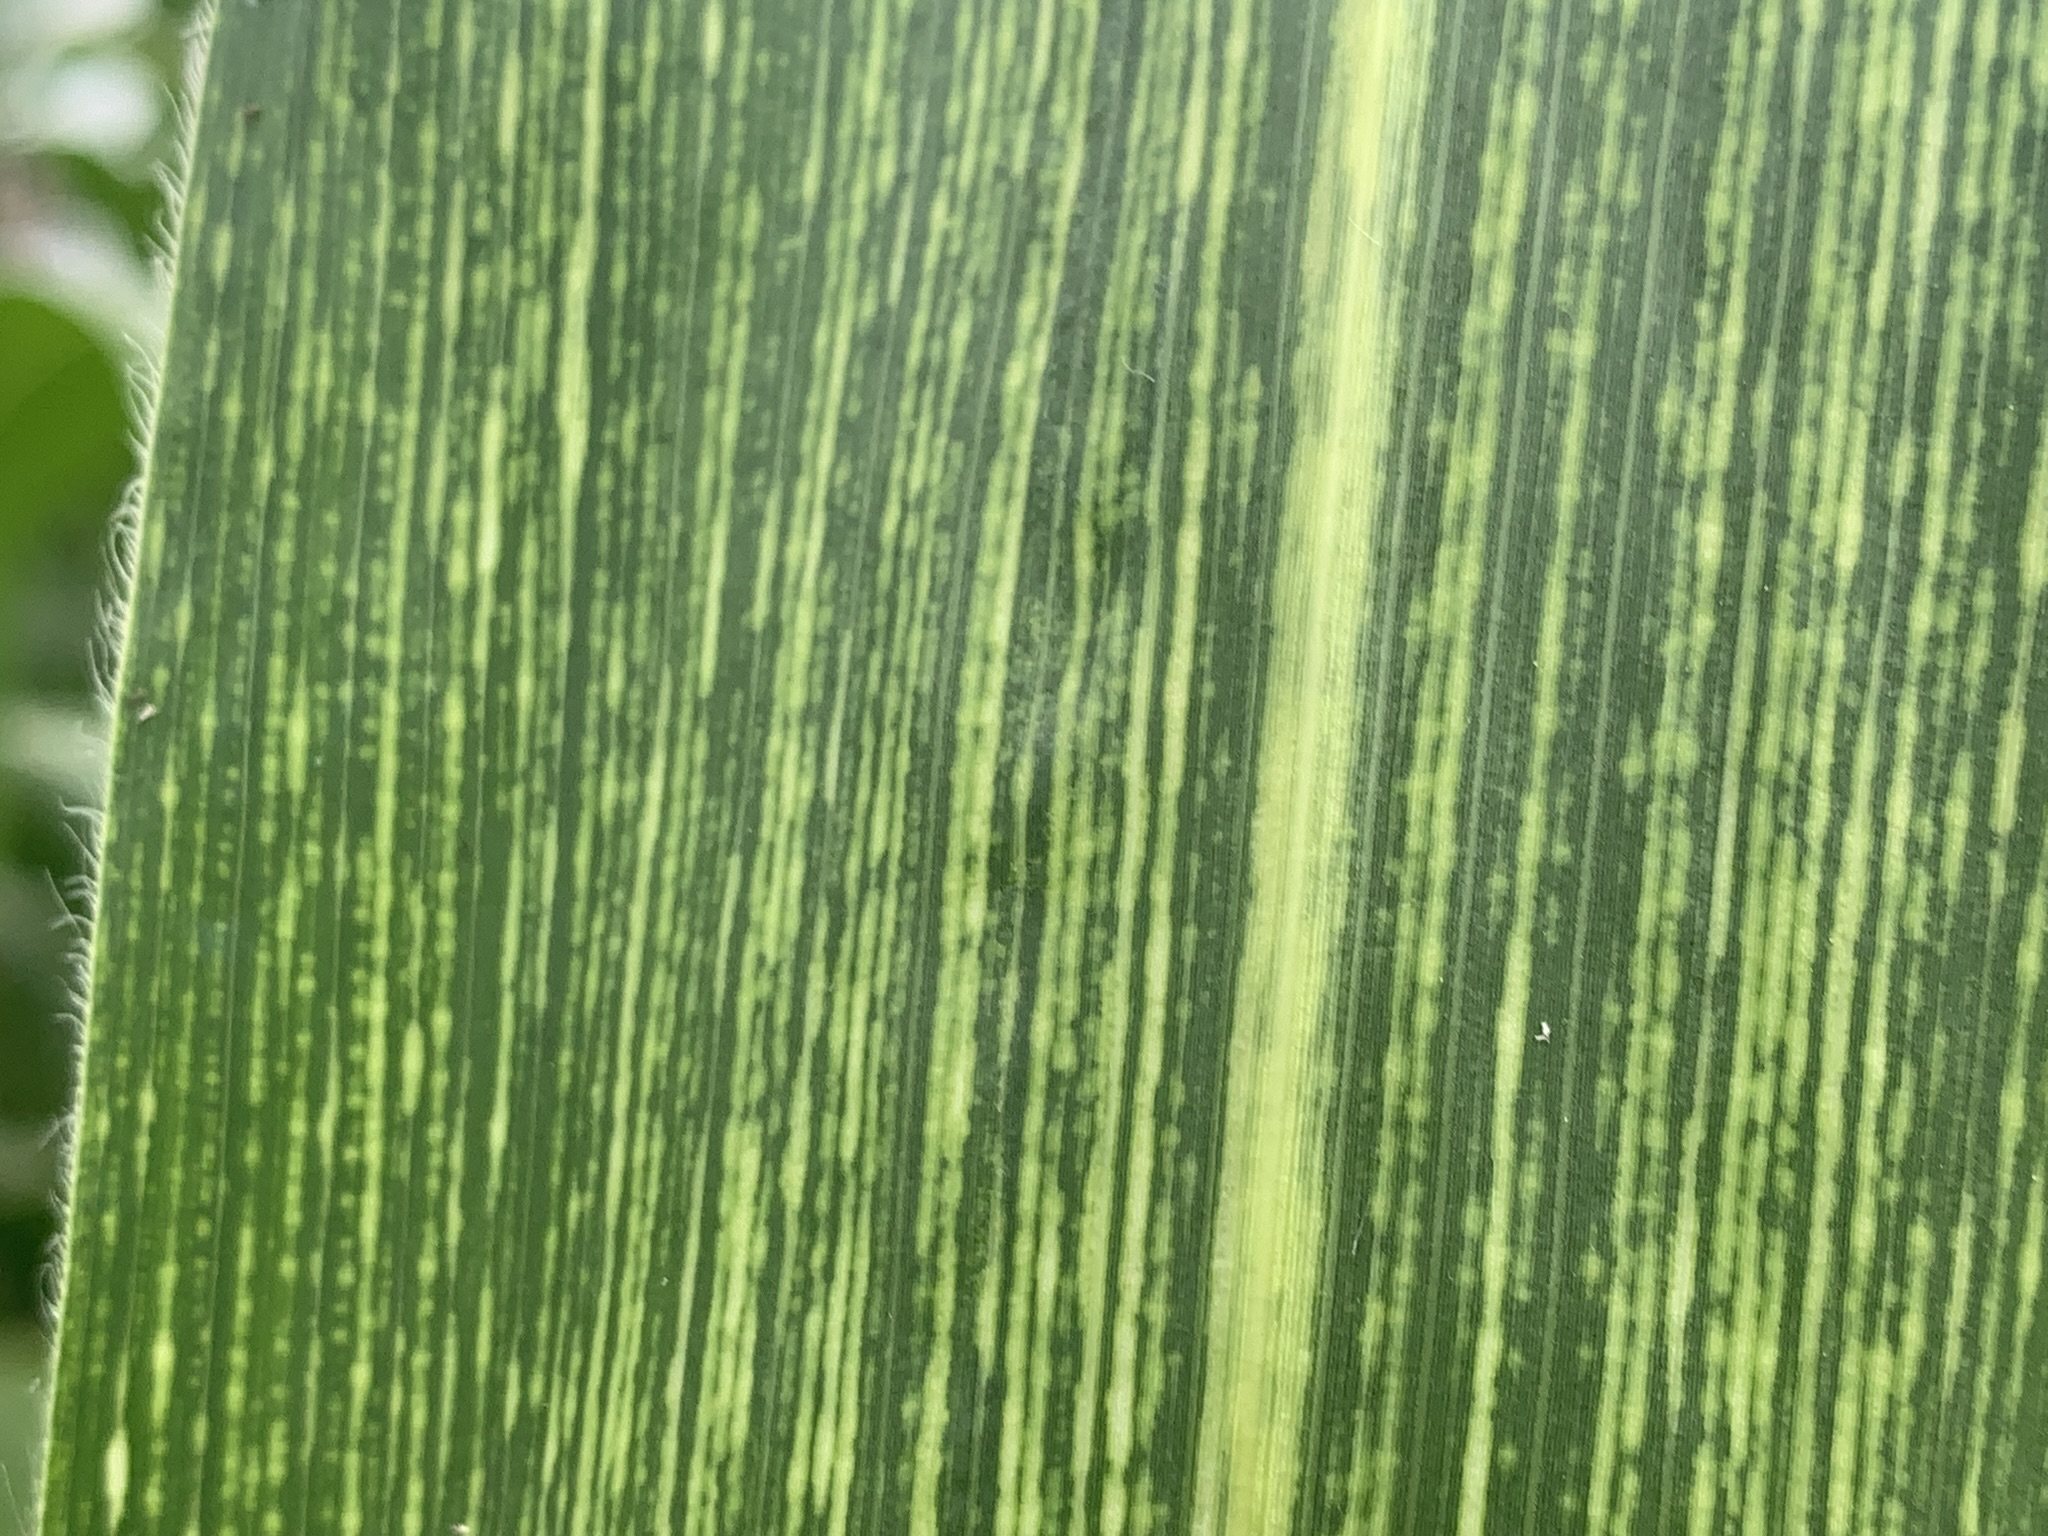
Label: MSV